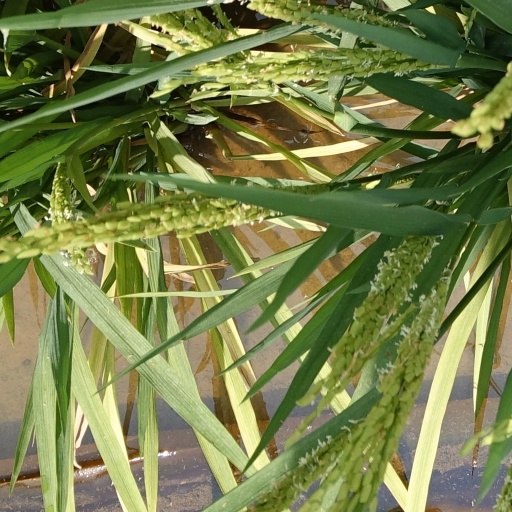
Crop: rice